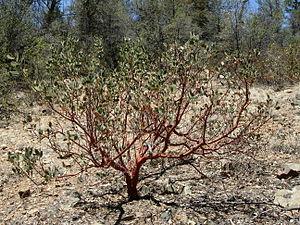
Manzanita est le nom commun à plusieurs espèces du genre Arctostaphylos. Arbuste au feuillage persistant, il est présent sur la côte ouest de l'Amérique du Nord. Il existe 106 variétés de Manzanita dont 95 en Californie.